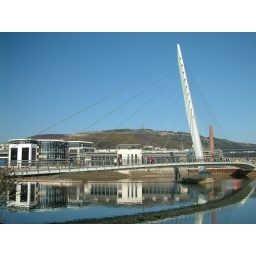
Swansea Sail Bridge against blue sky